Rahm Emanuel

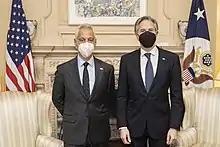
Emanuel (left) with US Secretary of State Antony Blinken in 2022

Emanuel was elected on February 22, 2011, with 55% of the vote, and was sworn in as the 55th Mayor of Chicago on May 16, 2011, at the Pritzker Pavilion, becoming Chicago's first Jewish mayor. At his inauguration were outgoing Mayor Richard M. Daley, Vice President Joe Biden, Labor Secretary Hilda Solis, Treasury Secretary Timothy Geithner, former Mayor Jane Byrne, and William M. Daley, brother of the outgoing mayor and who would later serve as White House Chief of Staff.